Thomson's gazelle

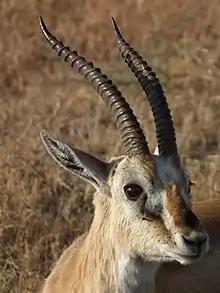
A close-up of a male Thomson's gazelle: males have horns that are thicker and longer than those of the female.

Thomson's gazelle is a relatively small gazelle; it stands at the shoulder. Males weigh , while the slightly lighter females weigh . Facial characteristics of the gazelle include white rings around the eyes, black stripes running from a corner of the eye to the nose, rufous stripes running from the horns to the nose, a dark patch on the nose, and a light forehead.